Hiatari Ryōkō!

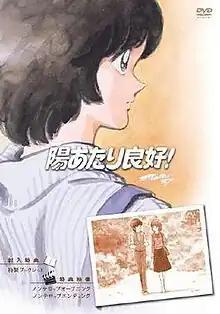
Cover from DVD release of "Hiatari Ryōkō!" anime.

is a high-school romance manga by Mitsuru Adachi. It was published by Shogakukan in 1979–1981 in the magazine "Shōjo Comic" and collected in five tankōbon volumes. It was later adapted into a live-action television drama series, an anime television series, and an anime film sequel to the television series. The title translates roughly as "Sunlight all around!"